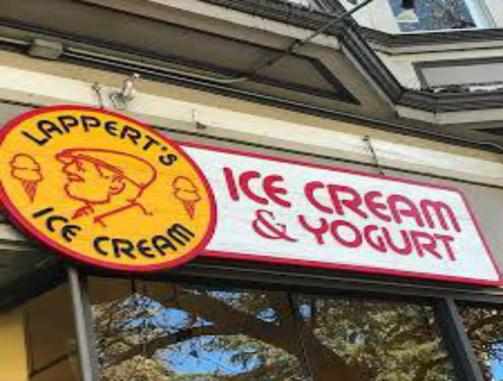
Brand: lappert's
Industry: Food